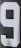
Number: 9